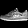
Label: Sneaker